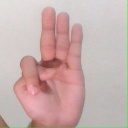
अक्षर: भ